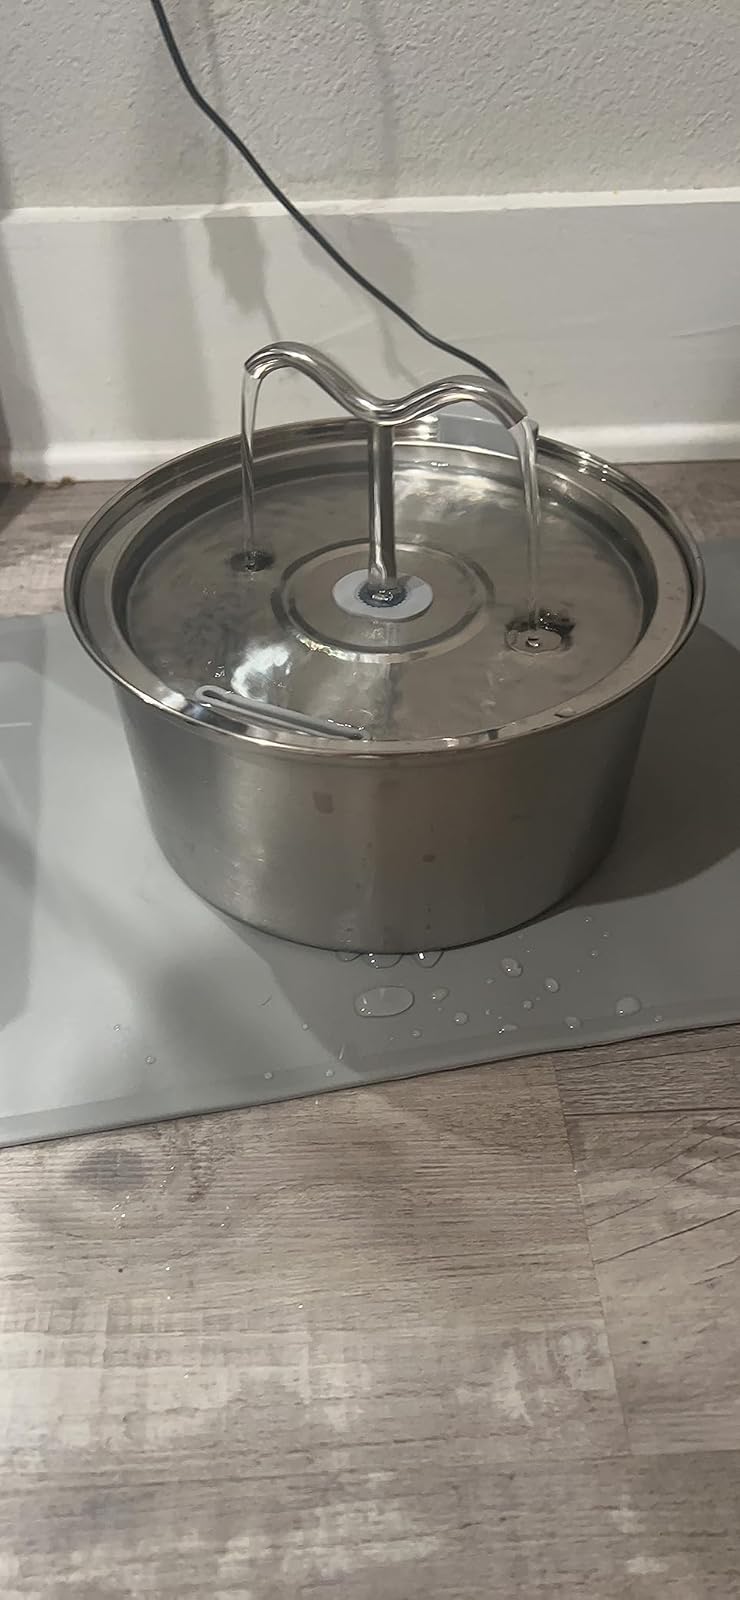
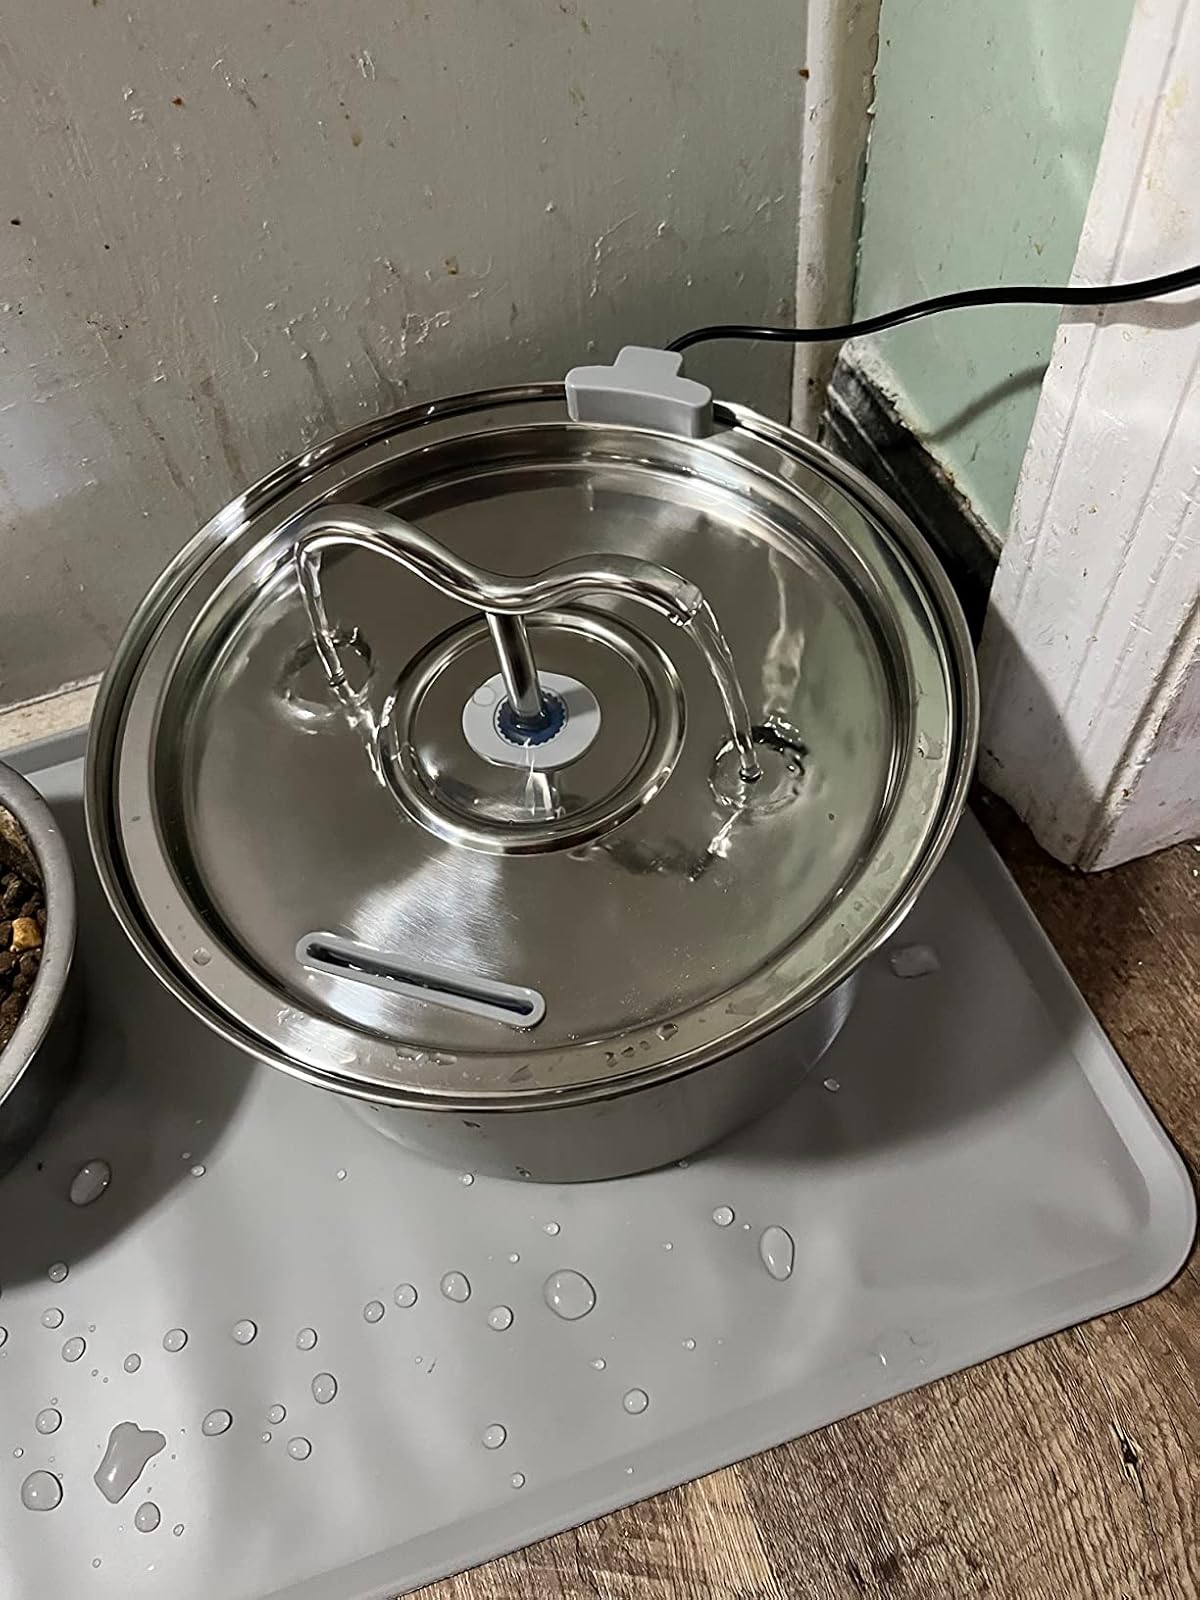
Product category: items_bowl
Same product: yes